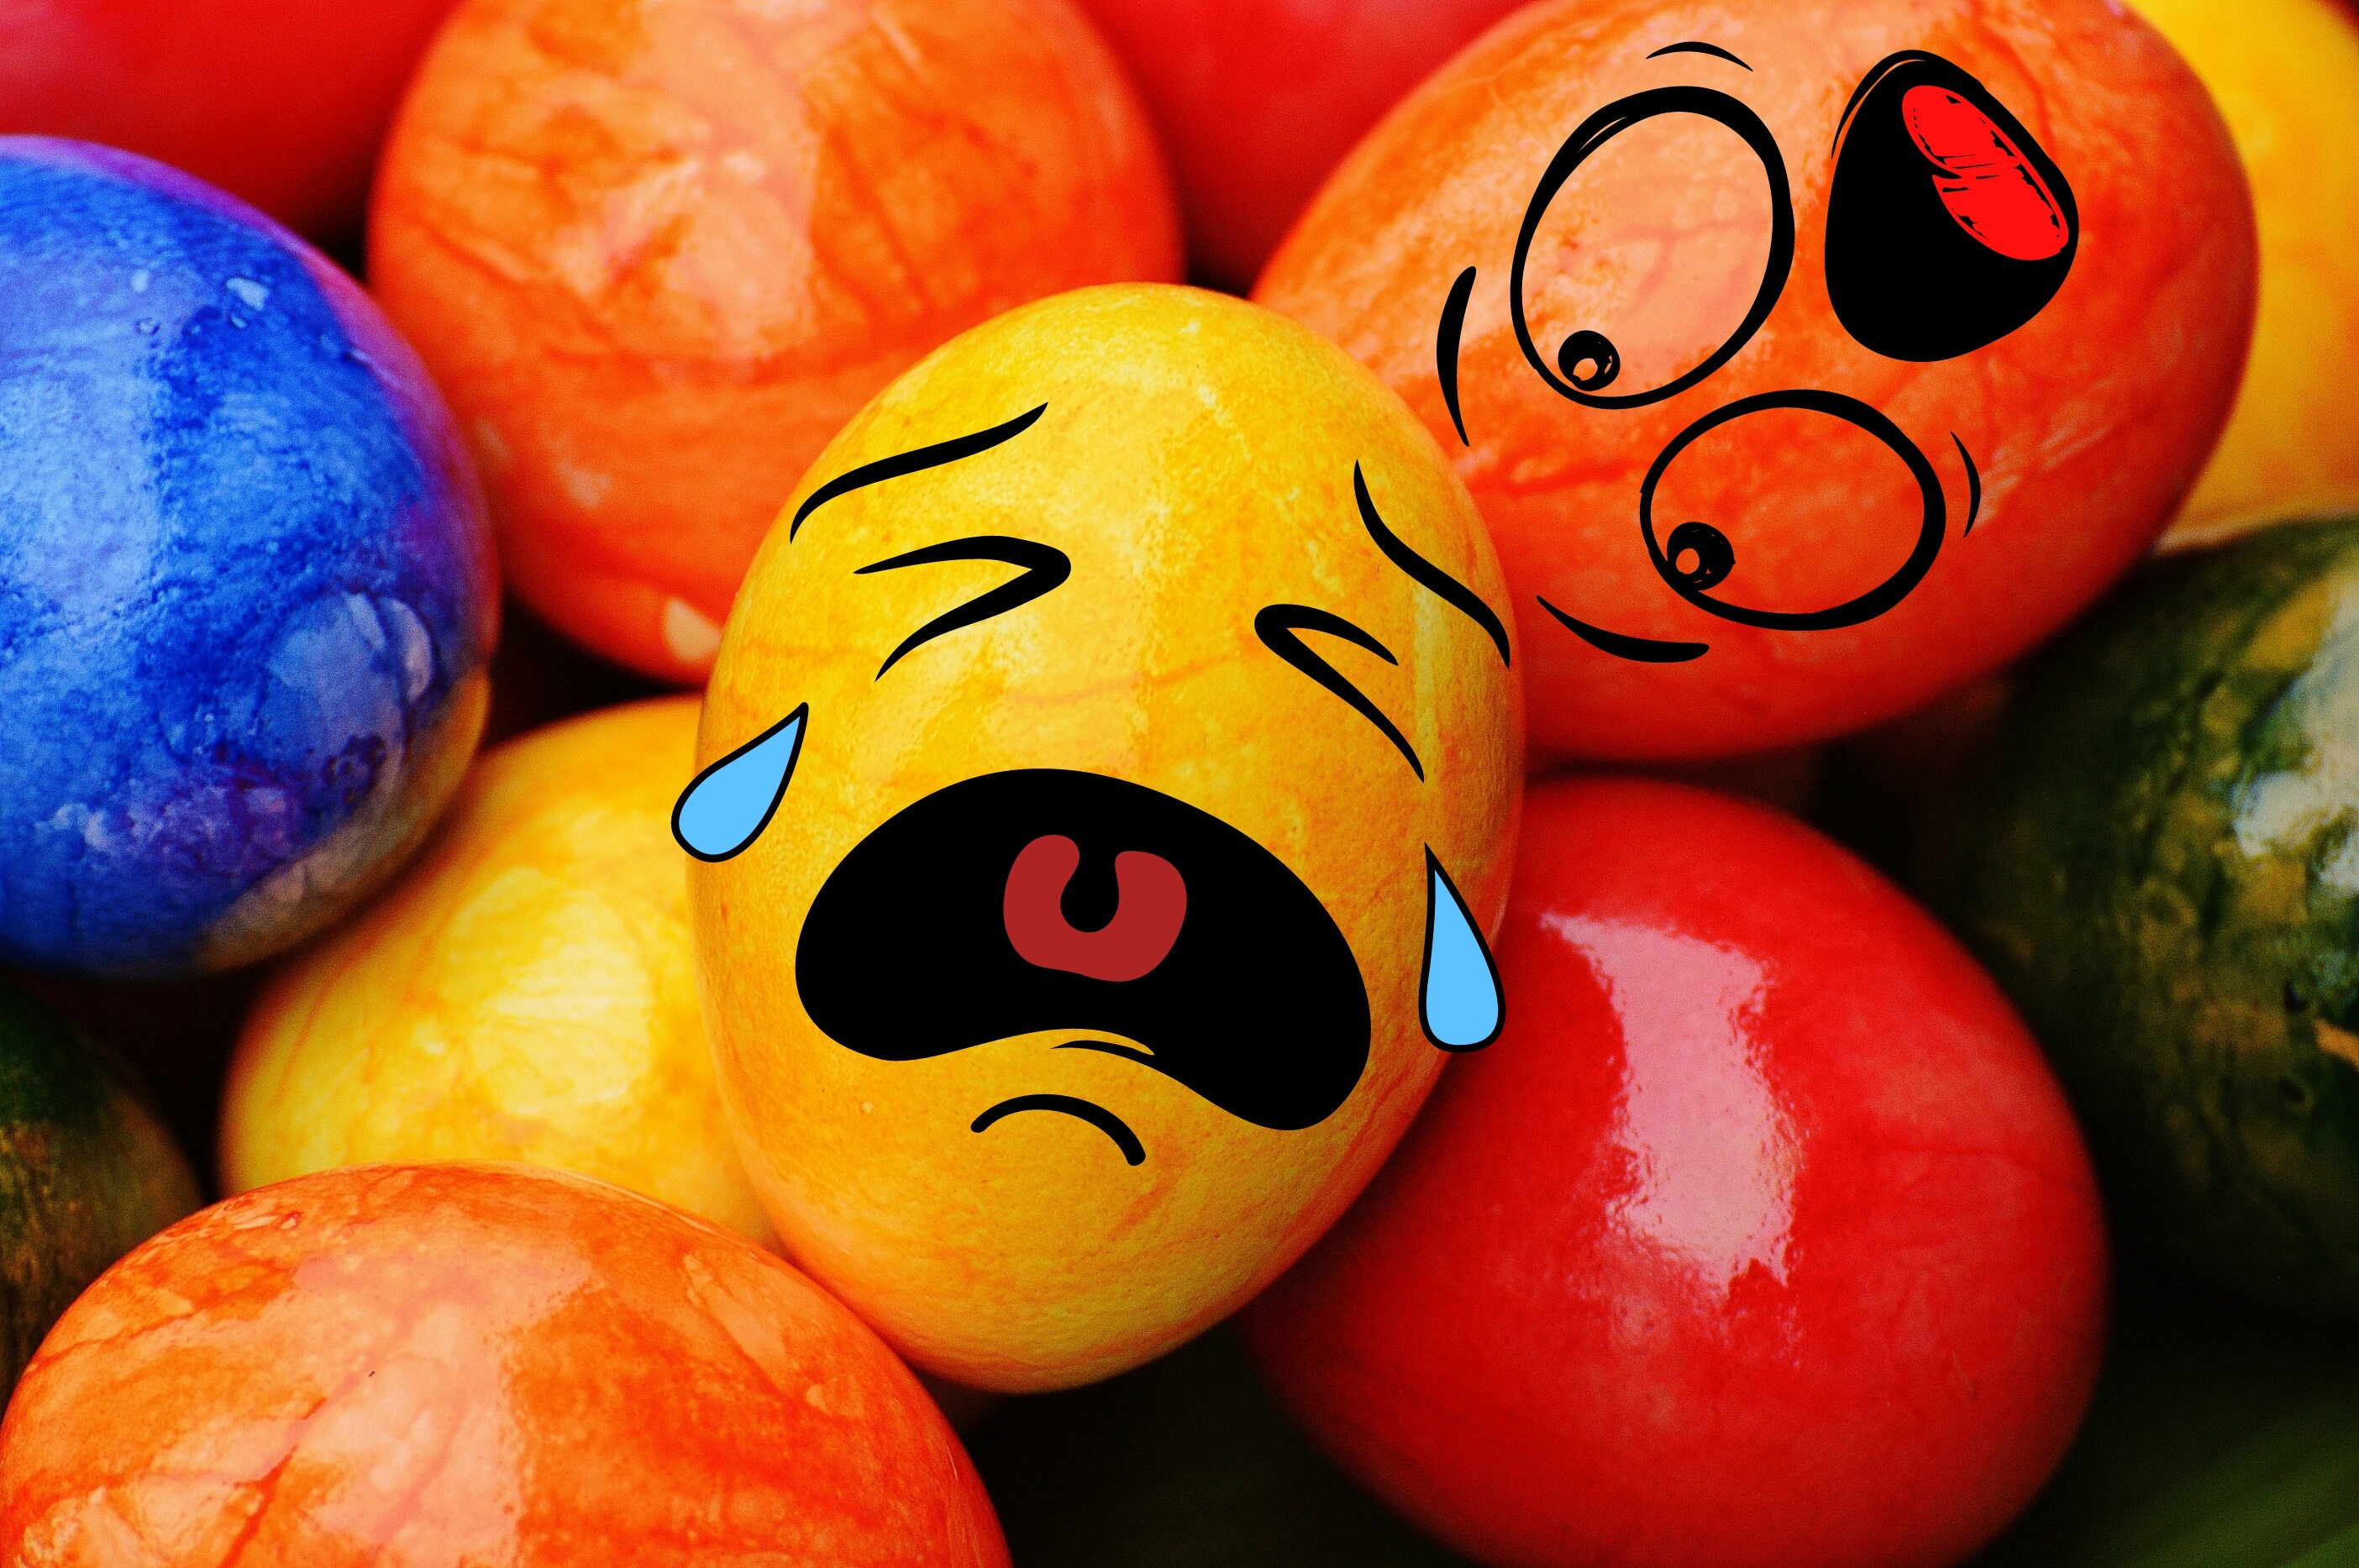
food, red, produce, color, colorful, egg, funny, easter, colored, sweetness, easter eggs, smiley, happy easter